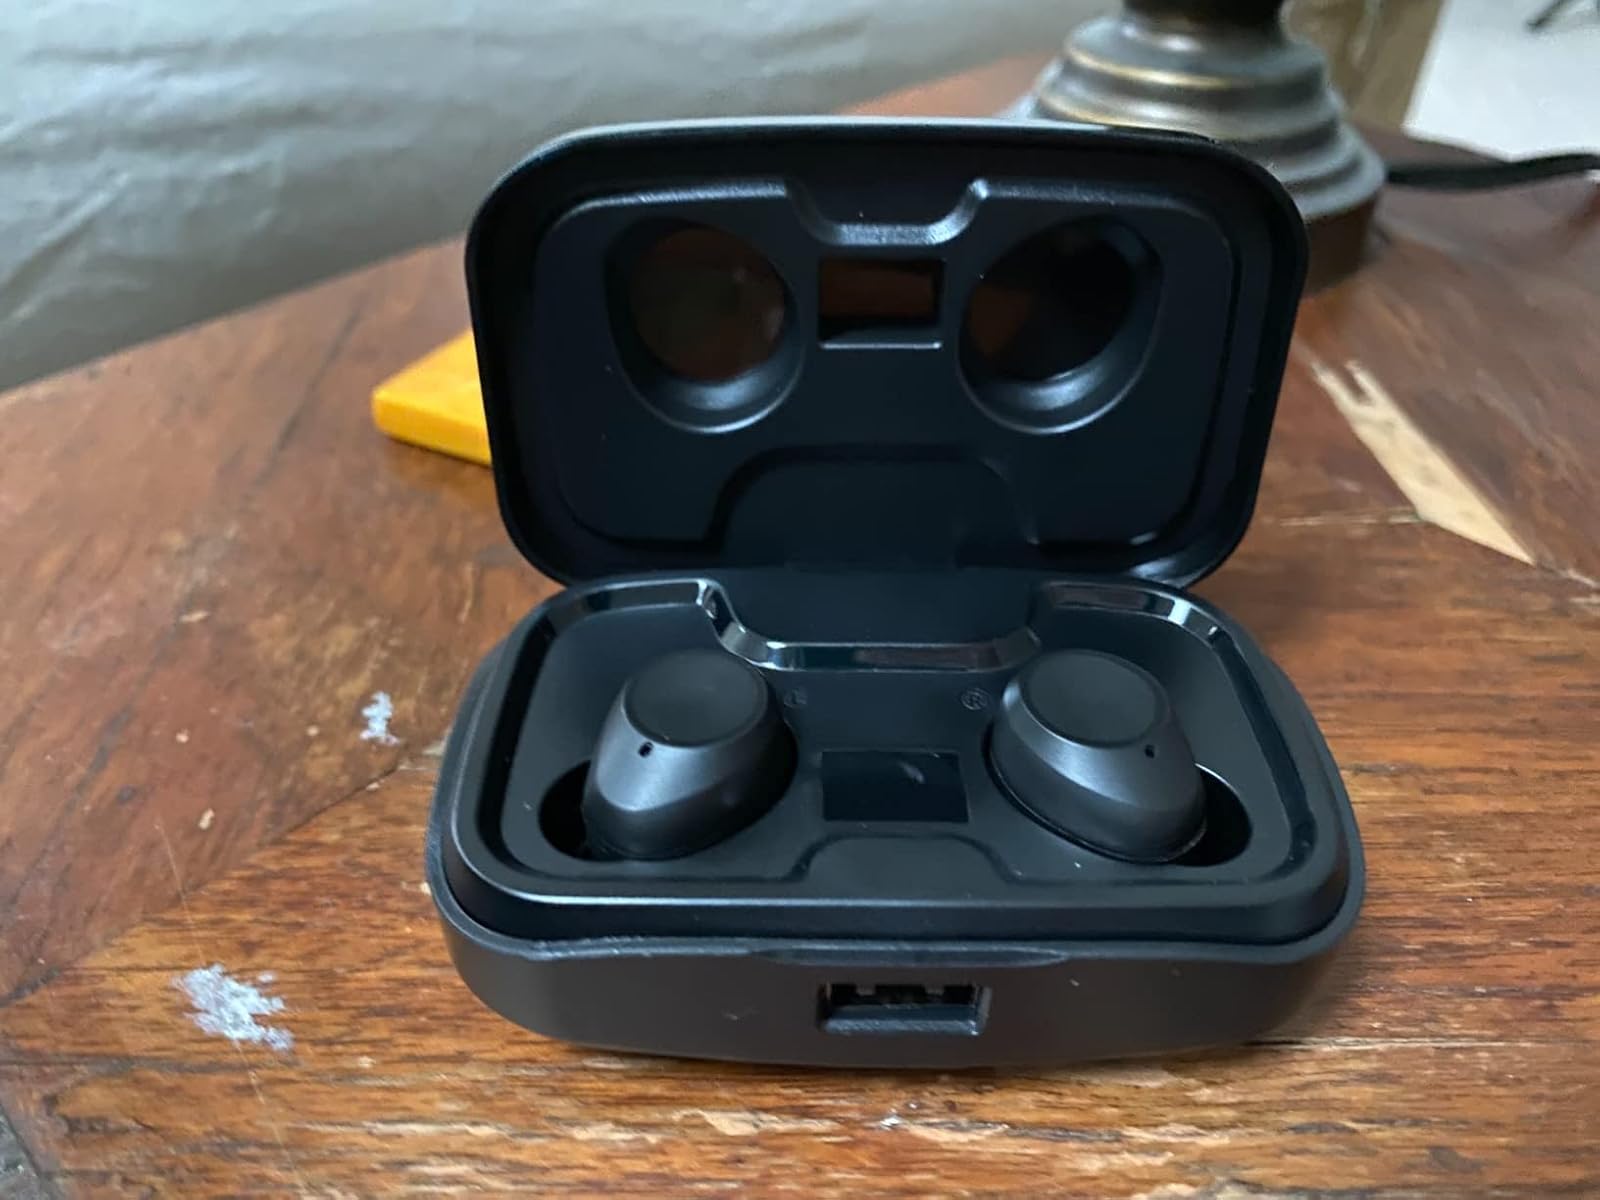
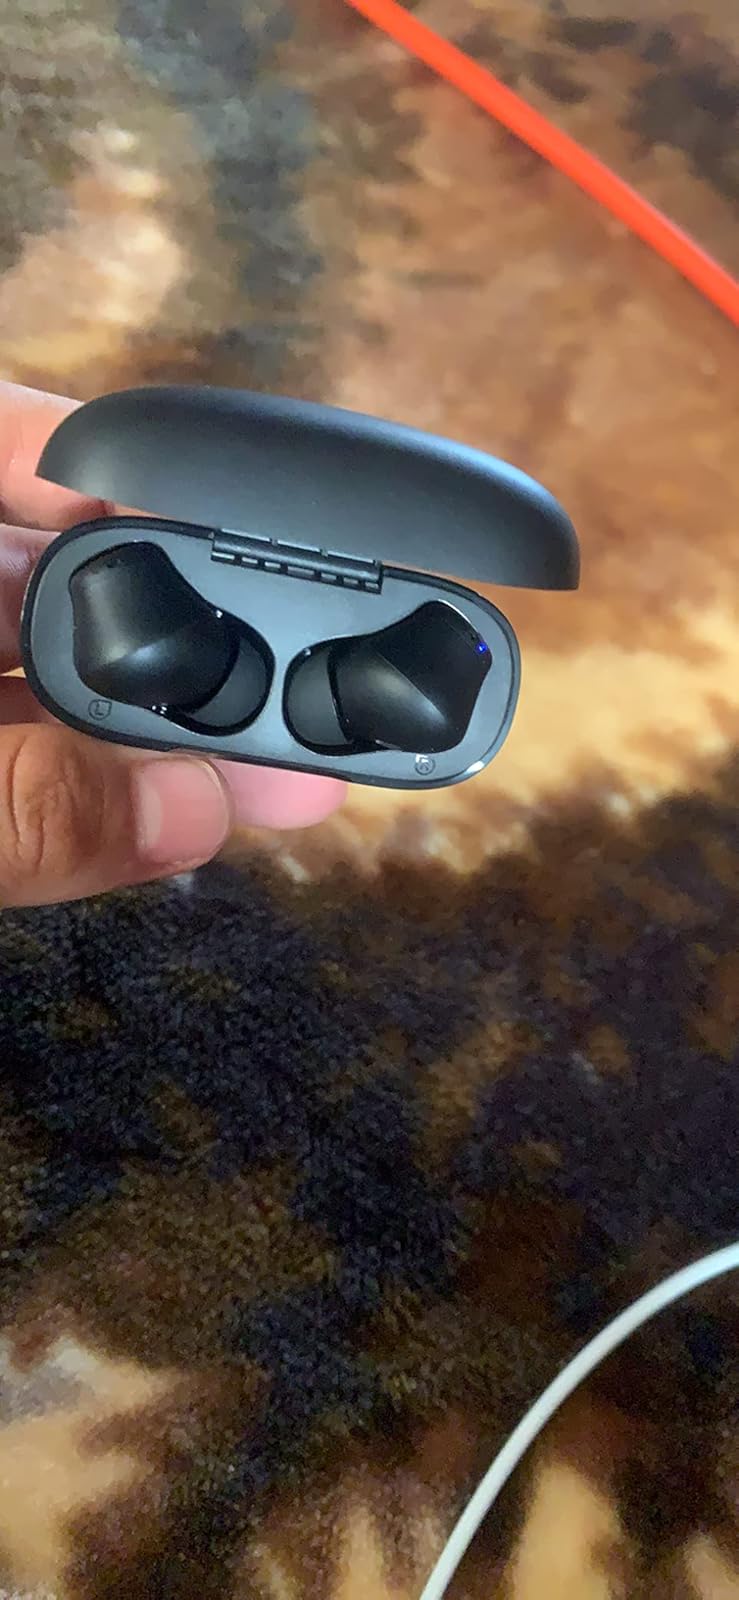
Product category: earbuds
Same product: no